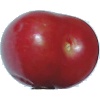
Label: Cherry 2